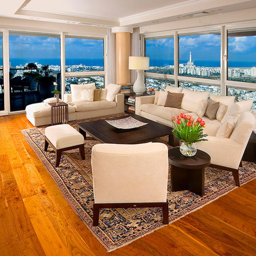
example of a huge trendy open concept living room design in other